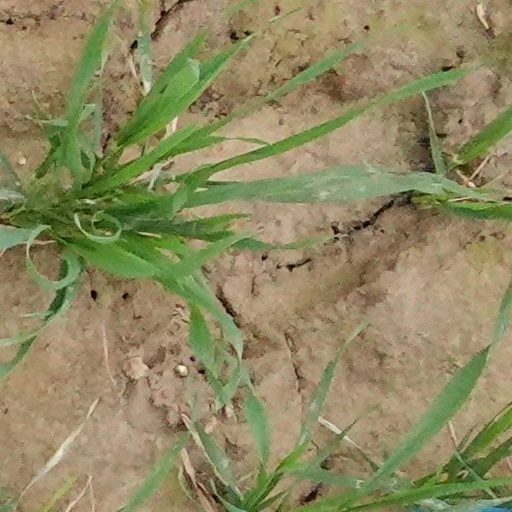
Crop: wheat